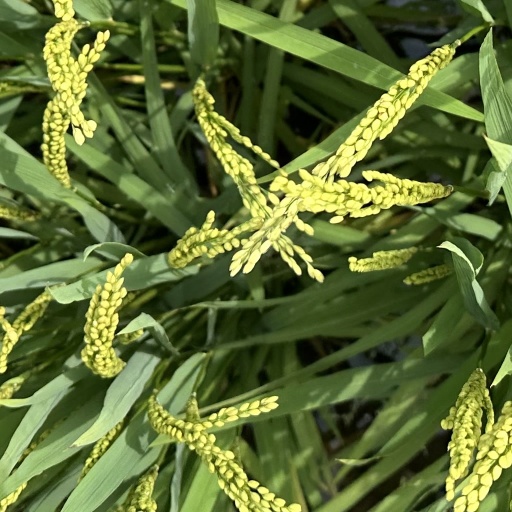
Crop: rice